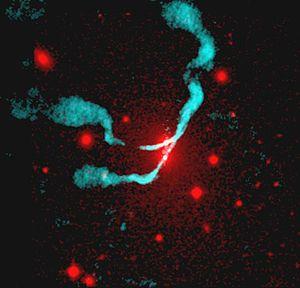
NGC 1128 est une paire de galaxies elliptiques située dans la constellation de la Baleine à environ 316 millions d'années-lumière de la Voie lactée. NGC 1128 a été découverte par l'astronome américain Lewis Swift en 1886.
3C75, ou 3C 75, est constitué de deux galaxies actives en interaction situées à ∼300 millions d'a.l. de la Terre dans la constellation de la Baleine, dans l'amas de galaxies Abell 400. On y retrouve deux trous noirs supermassifs distants l'un de l'autre de ∼25 000 a.l. et formant un trou noir binaire.
Abell 400 est un amas de galaxies dans la constellation de la Baleine qui contient deux trous noirs supermassifs. Ces deux trous noirs sont séparés d'environ 25000 années-lumière.